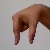
The image shows a hand gesture representing the letter 'Q' in Indian Sign Language.